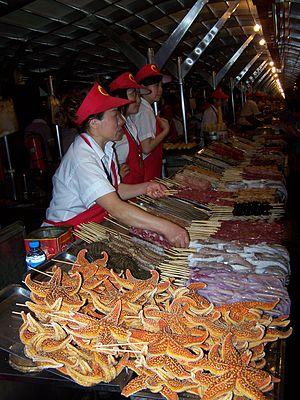
Brochettes diverses vendues sur la rue Wangfujing à Pékin.
Les fruits de mer sont un nom donné aux animaux invertébrés marins comestibles. Dans l'acception la plus usuelle, il s'agit d'une grande variété d'organismes marins, à l'exception des poissons et des mammifères.